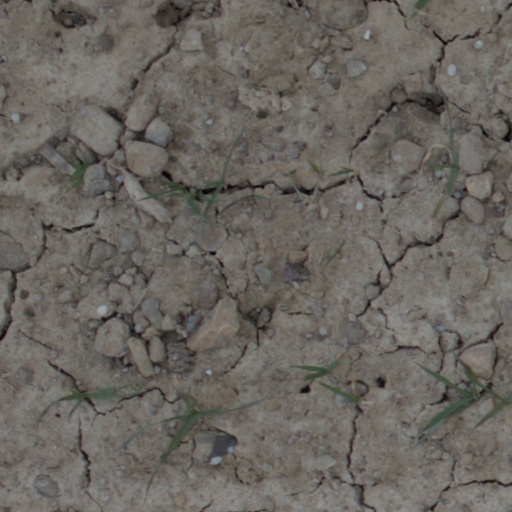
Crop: wheat